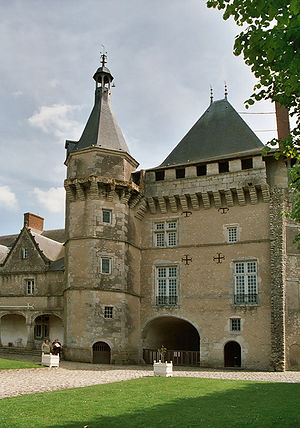
Slottene i Loire / Galleri
Slottene i Loire er en samlebetegnelse for en gruppe af slotte, der alle er placeret i nærheden af Loiredalen i Frankrig. Langt størstedelen af slottene er bygget under den franske Renaissance, på et tidspunkt hvor det franske hof, opholdt sig i regionen.